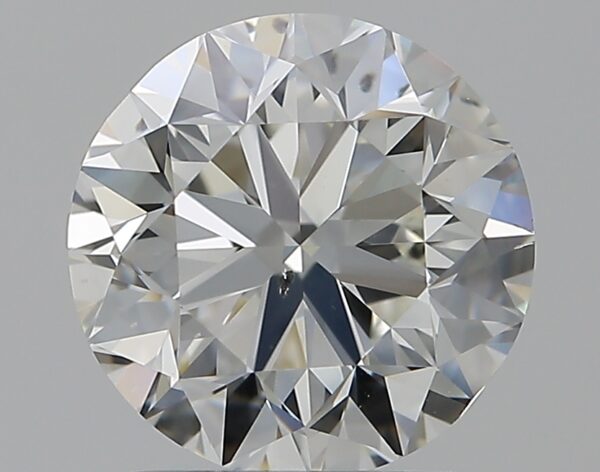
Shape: round
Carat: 1.5
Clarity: SI1
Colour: H
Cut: VG
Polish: VG
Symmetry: VG
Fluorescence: M
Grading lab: GIA
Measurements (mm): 7.04 x 7.13 x 4.6